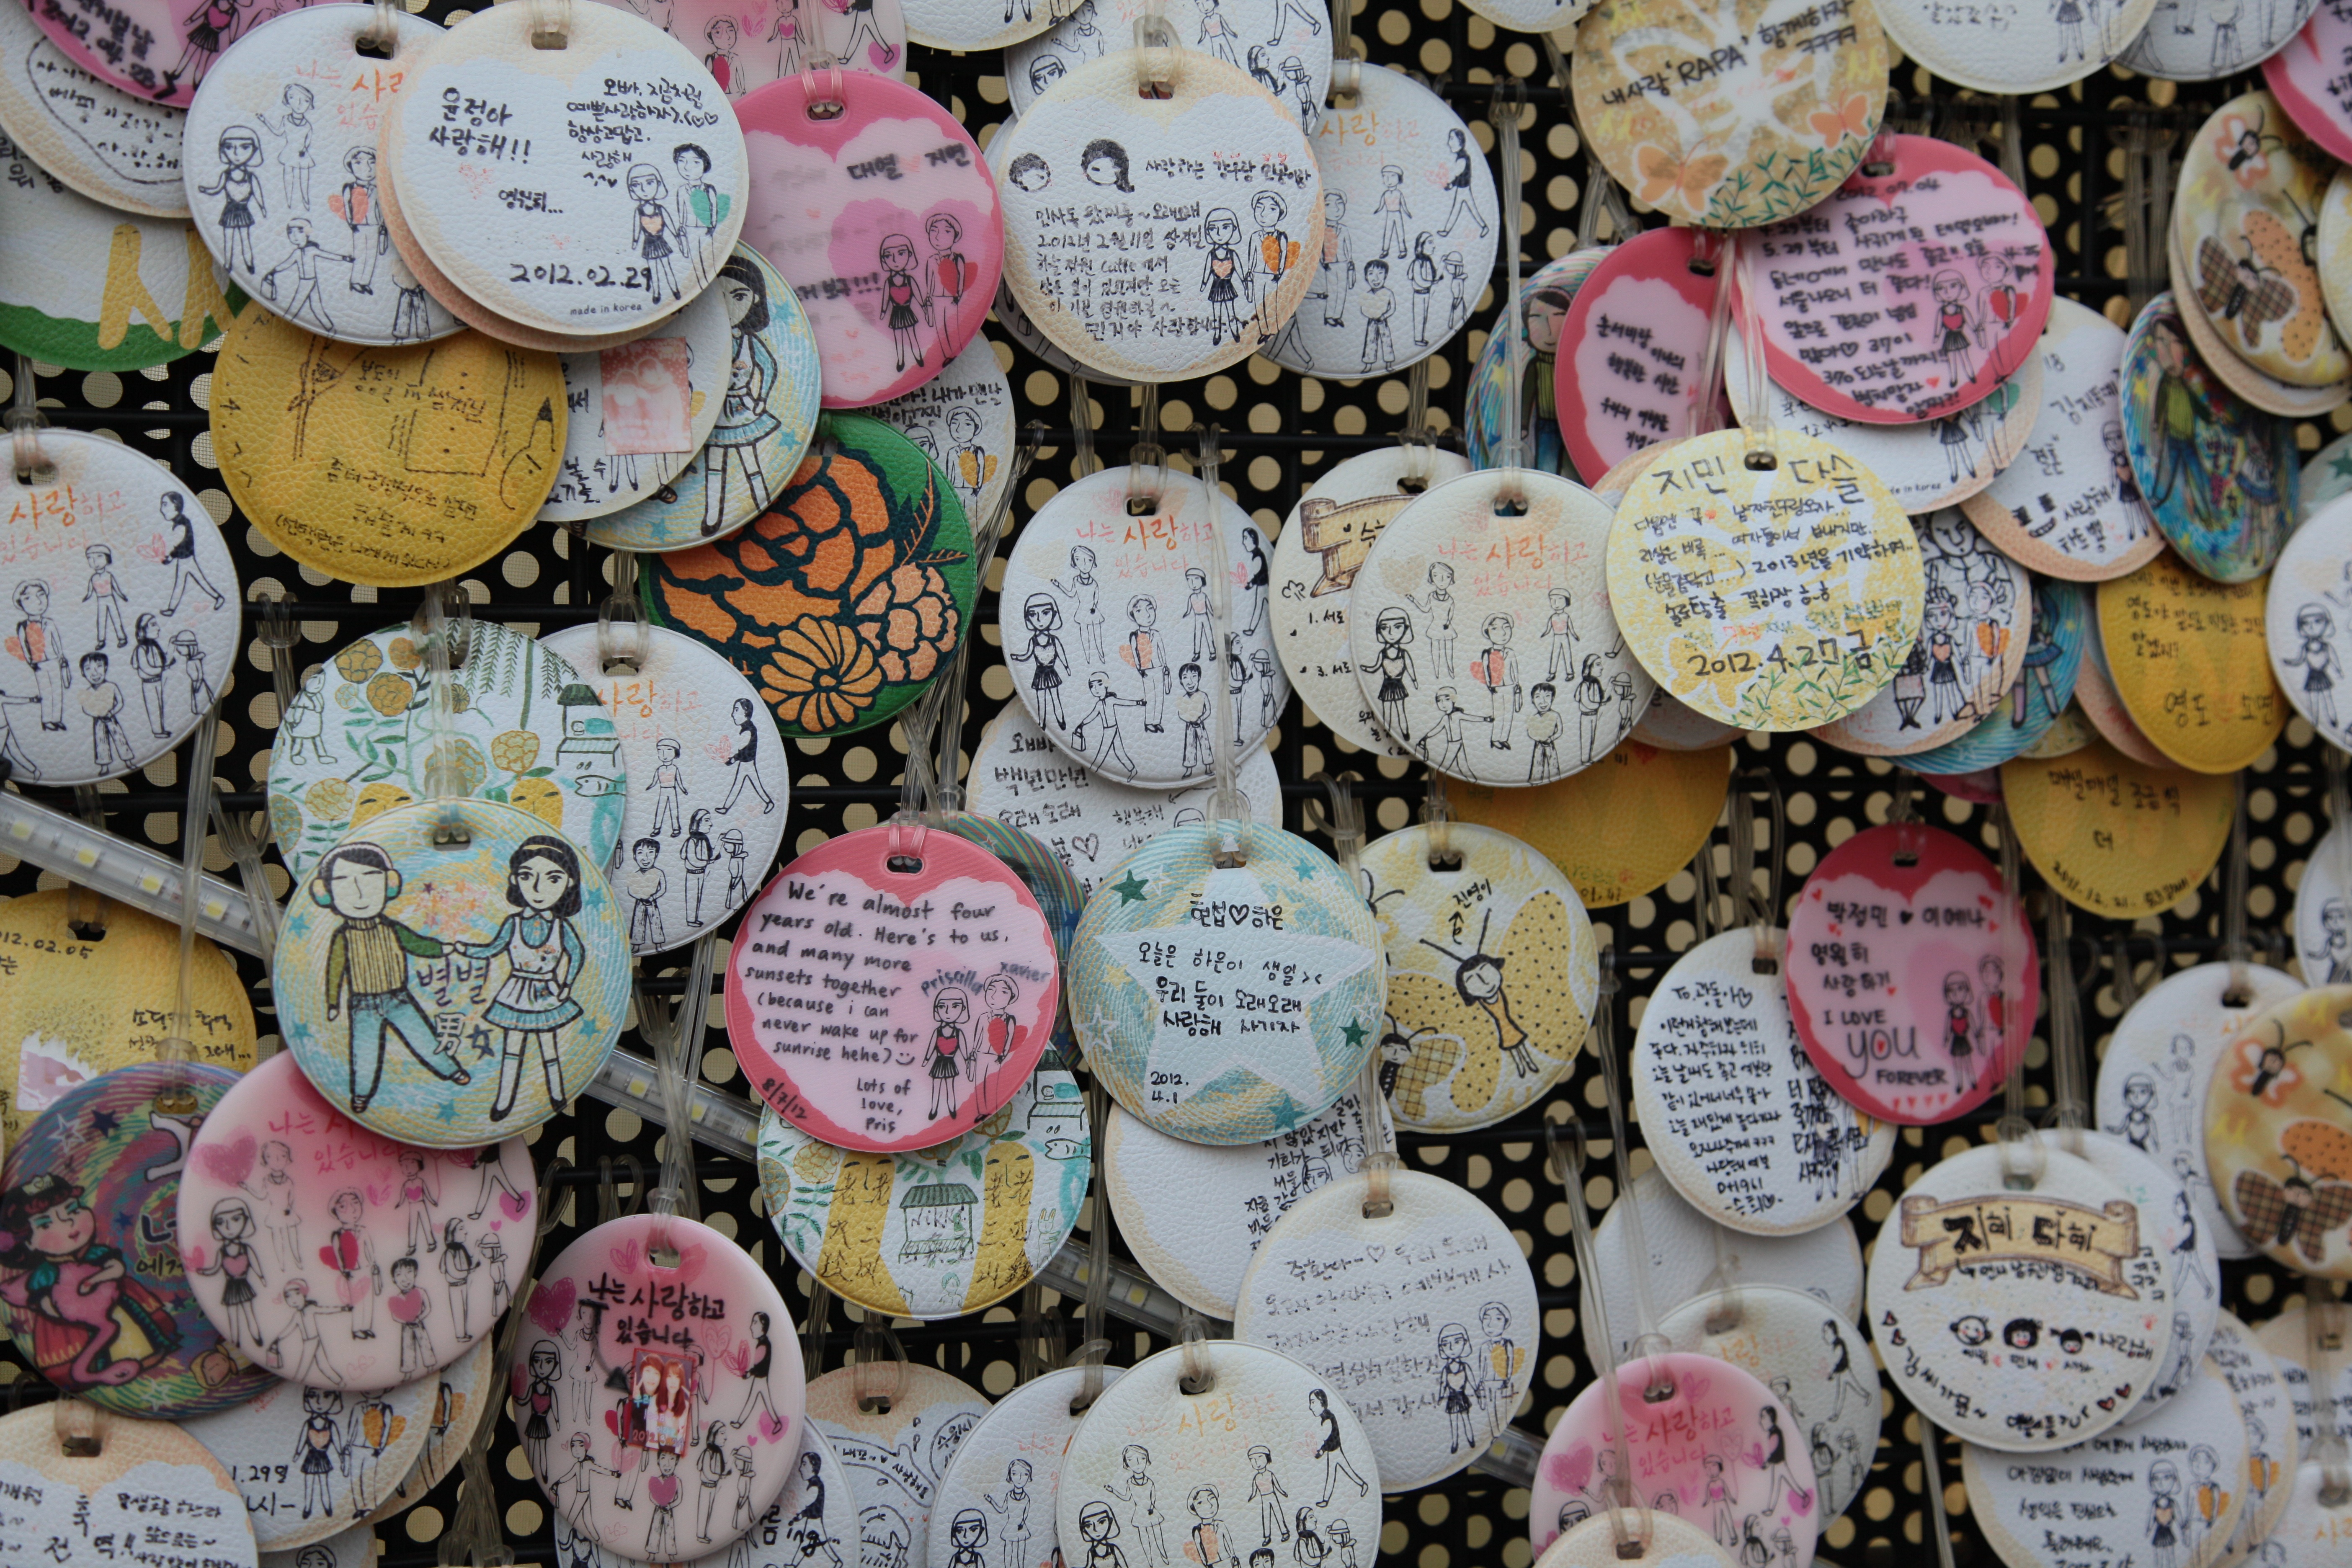
pattern, color, art, design, collage